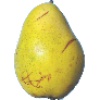
Label: pear_monster